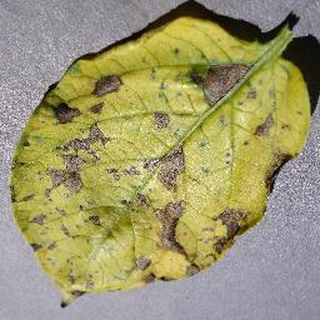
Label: potato_early_blight